Doug Armstrong (YouTuber)

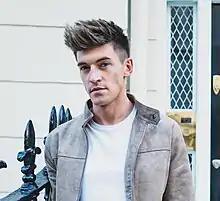
Doug Armstrong in September 2016

Douglas John Armstrong (born 22 May 1990) is a British online personality, YouTube content creator, and presenter who has reached over 400,000 followers across all his social media channels. Since late 2017, he mainly produces music videos, but is also known for creating content across other verticals including lifestyle, travel and entertainment. He resides in London, United Kingdom.